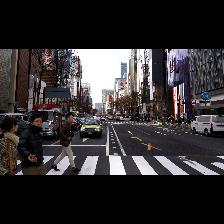
Label: Human